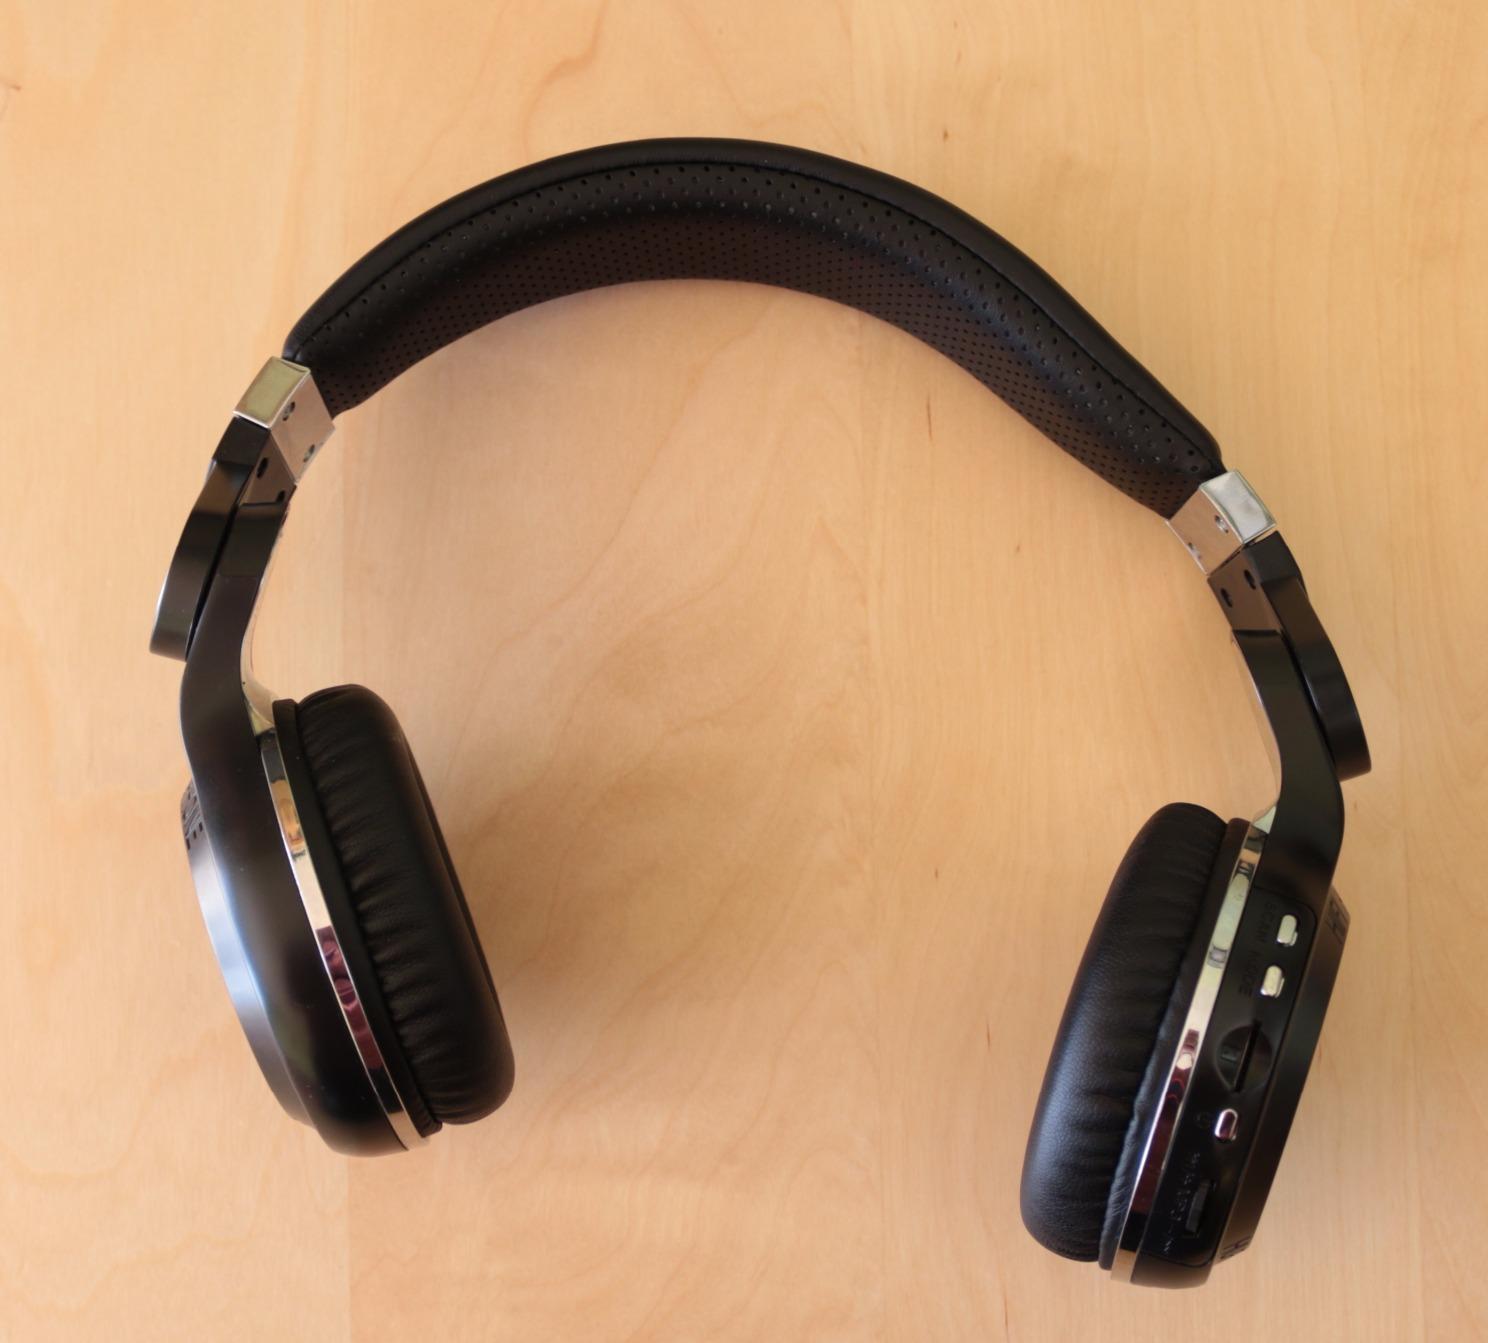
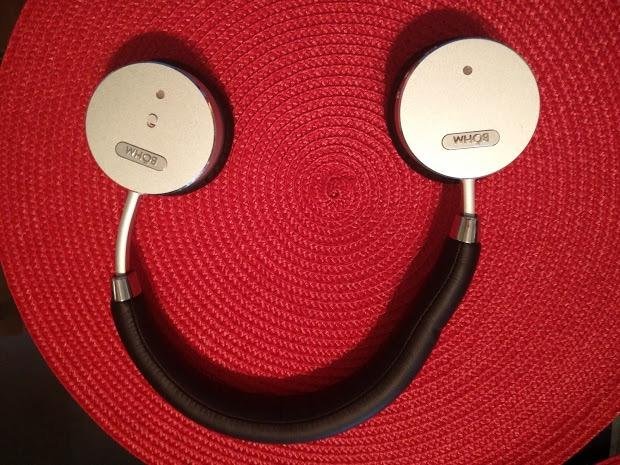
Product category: headphones
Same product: no